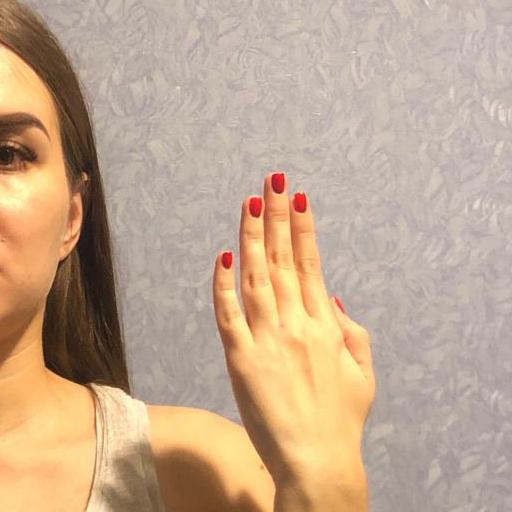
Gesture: stop_inverted